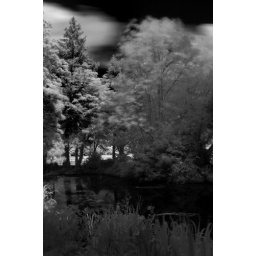
trees on the lake in marley park dublin